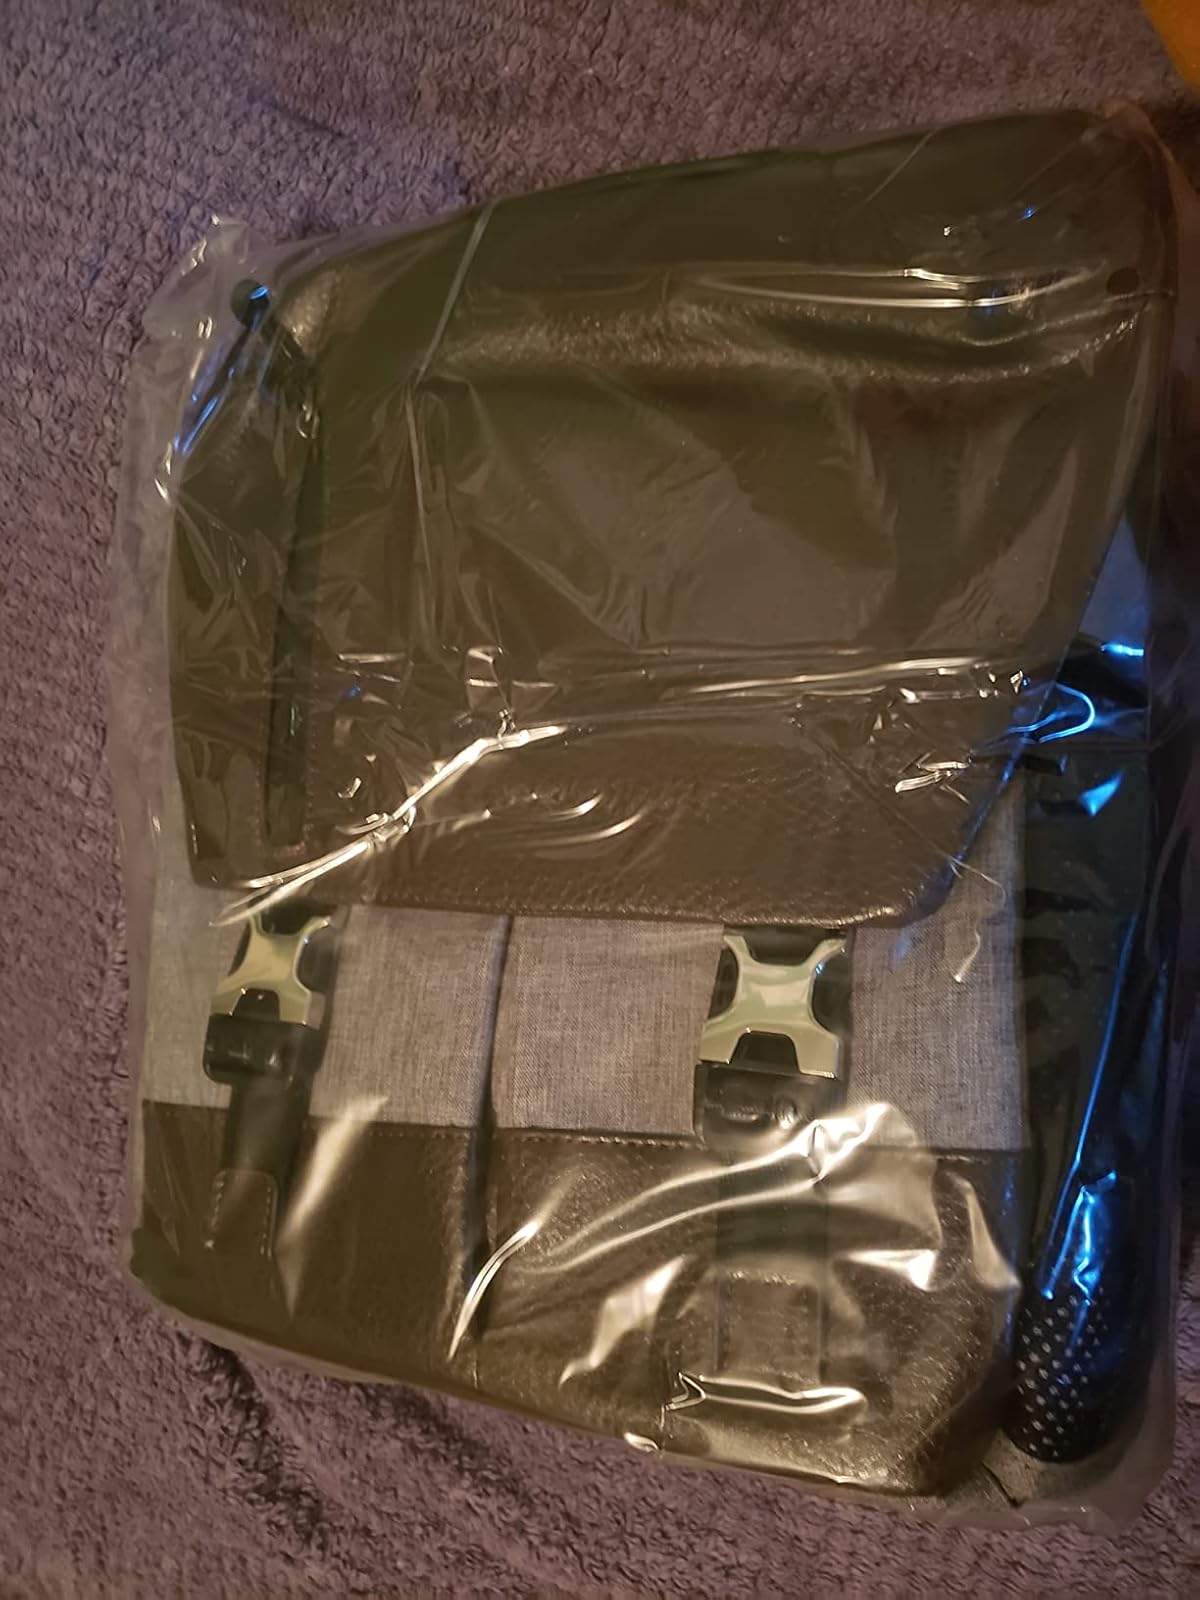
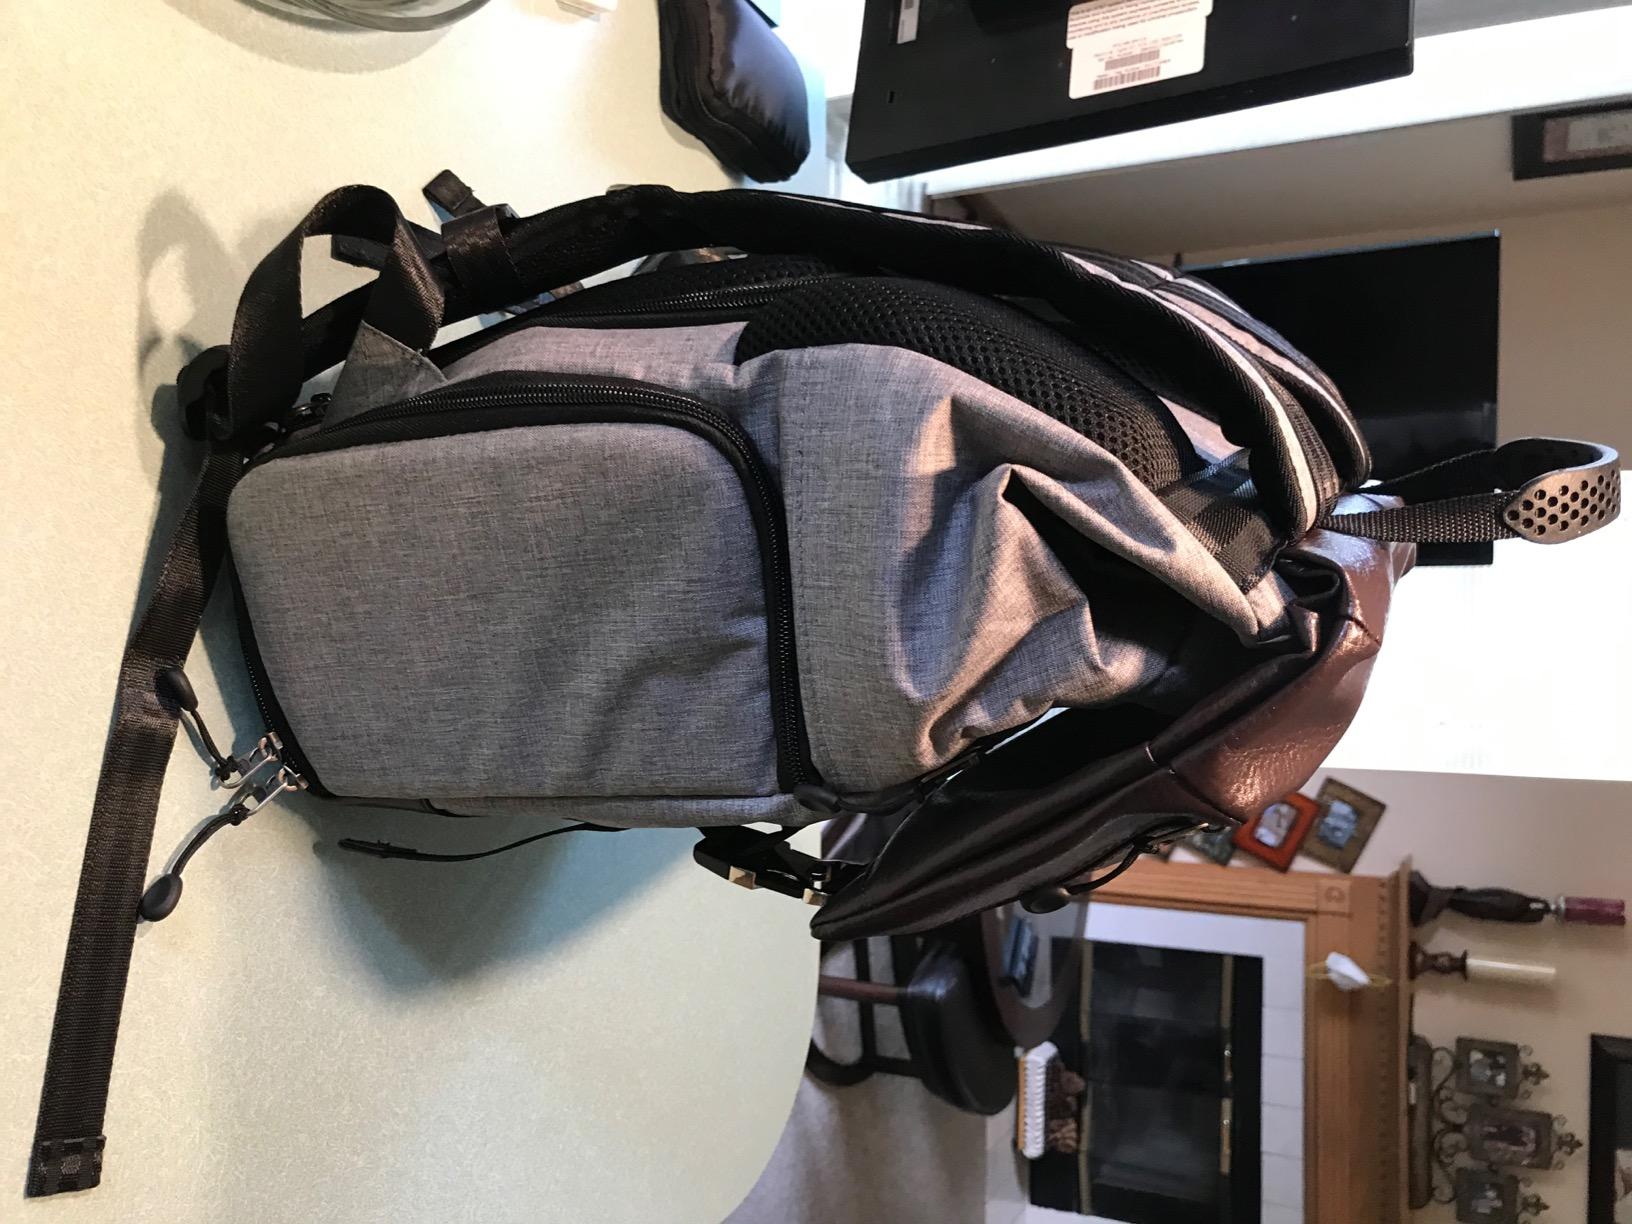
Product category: bag
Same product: yes